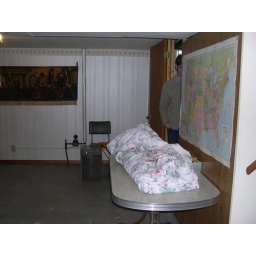
Standing at the base of the stairs and facing right (east). K is standing in the door to the furnace room.